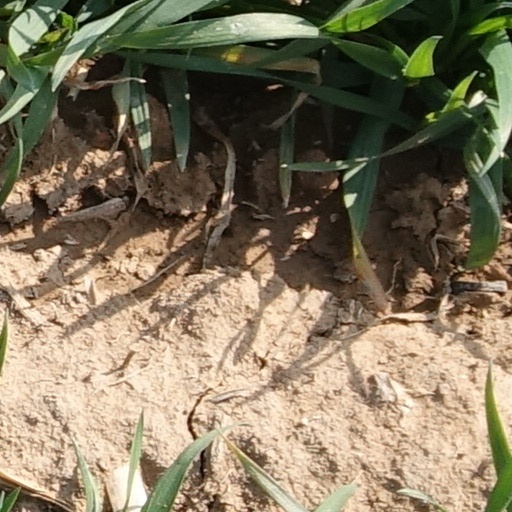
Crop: wheat